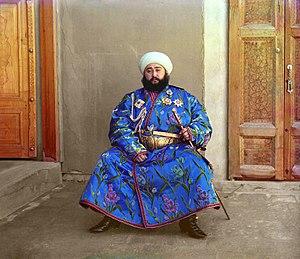
Un vêtement est un article d’habillement servant à couvrir une partie du corps humain. Il est le plus souvent en tissu mais les matériaux utilisés pour sa fabrication tendent à se diversifier au fil des siècles. La raison d’être d'un vêtement varie fortement selon les cultures et les périodes de l’histoire : pratique, symbolique ou encore sociale.
Mohammed Alim Khan, né le 3 janvier 1880 à Boukhara et mort le 28 avril 1944 à Kaboul, est le dernier émir de la dynastie Manghit de l'émirat de Boukhara, en Asie centrale. Son règne s'étend du 3 janvier 1911 au 30 août 1920.
Le khanat de Boukhara est un ancien État d'Asie centrale majoritairement persophone fondé au début du XVIᵉ siècle par la dynastie des Chaybanides, dont la capitale était Boukhara, et qui englobait aussi la ville de Samarcande. Il a occupé le territoire entre les fleuves Amou-Daria et le Syr-Daria, connu autrefois comme la Transoxiane. Tout comme les khanats voisins de Khiva et de Kokand, il est issu de la dislocation du khanat de Djaghataï.
L'histoire de l'Ouzbékistan a connu d'importantes migrations, qui ont causé des modifications du peuplement du pays, suivant les montées et les chutes de dynasties et d'empires aussi puissants que variés. L'Ouzbékistan est situé au cœur de l'Asie centrale, entre les steppes, les déserts et les montagnes, au croisement de grandes routes de communication et de commerce. Les Ouzbeks, de langue turque, ne sont que parmi les derniers de ces migrants. Aujourd'hui, ce pays indépendant le plus peuplé de la région tente à se faire le chemin autour des grandes puissances et d'affirmer son identité propre qu'il est en train de forger.
Sergueï Mikhaïlovitch Prokoudine-Gorski, né le 30 août 1863 à Founikova Gora et mort le 27 septembre 1944 à Paris, est connu pour sa carrière de chimiste puis de photographe à la photographie couleur. Il a laissé un témoignage unique sur la Russie du début du XXᵉ siècle.